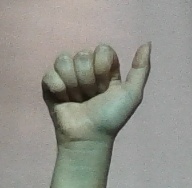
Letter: dhad